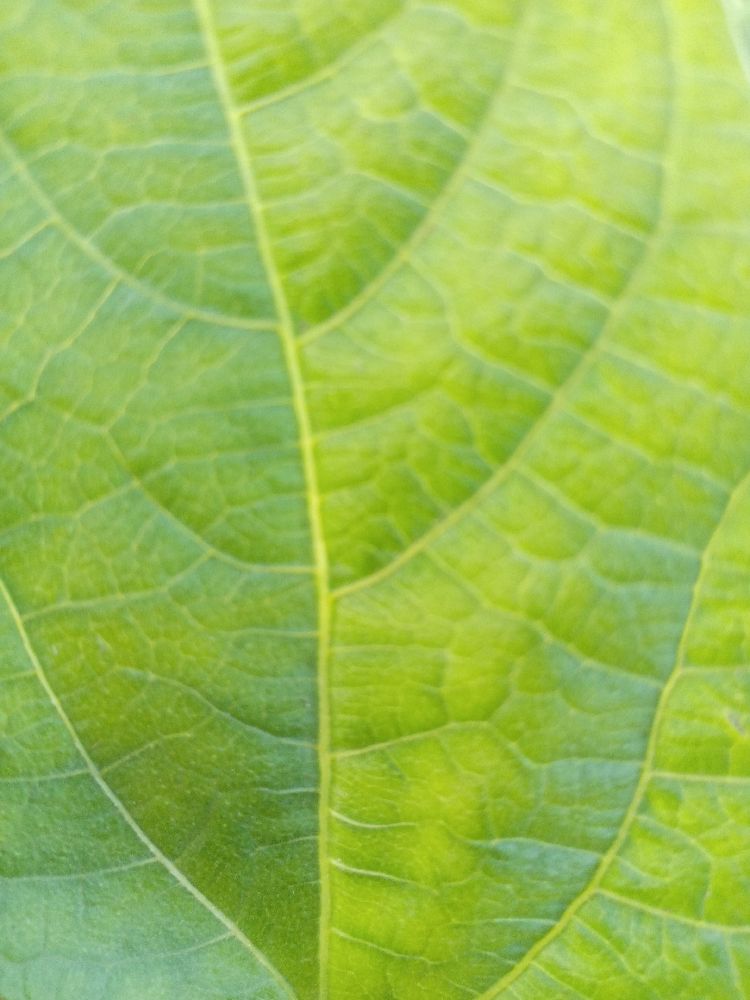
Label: healthy